Scania

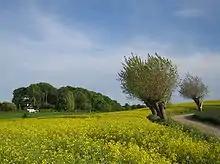
Pollarded willows and rapefields are typical for this area of Sweden.

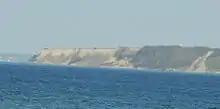
Typical Scanian coastline, here southern peak of Ven island in Øresund. The yellow colour indicates sand rather than chalk, while white colour at similar cliffs indicates chalk rather than sand

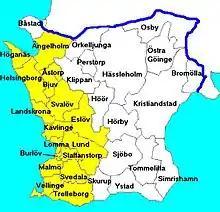
Map of the 33 municipalities of Scania. The western, yellow coloured municipalities, close to Øresund, have much higher population densities than the eastern ones

Unlike some regions of Sweden, the Scanian landscape is generally not mountainous, though a few examples of uncovered cliffs can be found at Hovs Hallar, at Kullaberg, and on the island Hallands Väderö. With the exception of the lake-rich and densely forested northern parts (Göinge), the rolling hills in the north-west (the Bjäre and Kulla peninsulas) and the beech-wood-clad areas extending from the slopes of the horsts, a sizeable portion of Scania's terrain consists of plains. Its low profile and open landscape distinguish Scania from most other geographical regions of Sweden which consist mainly of waterway-rich, cool, mixed coniferous forests, boreal taiga and alpine tundra. The province has several lakes but there are relatively few compared to Småland, the province directly to the north. Stretching from the north-western to the south-eastern parts of Scania is a belt of deciduous forests following the Linderödsåsen ridge and previously marking the border between Malmöhus County and Kristianstad County. The much denser fir forests — typical of the greater part of Sweden — are only found in the north-eastern Göinge parts of Scania along the border with the forest-dominated province of Småland. While the landscape typically has a slightly sloping profile, in some places, such as north of Malmö, the terrain is almost completely flat.